Bernard Schriever

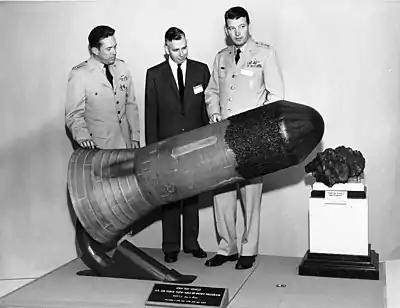
Schriever (right) inspects an experimental missile warhead re-entry vehicle recovered in April 1959 after

On 13 September 1955, President Dwight Eisenhower gave the ICBM program the highest national priority, and Schriever was promoted to major general in December. The number of scientists and engineers working on Atlas rose from 50 in 1955 to 800 in 1956 and 2,000 in 1957. Schriever instituted a system of monthly meetings known as "Black Saturdays". WDD and Ramo-Wooldridge staff would review the project progress, identify problems and assign responsibility for dealing with them. He initially resisted providing cost estimates, but was eventually obliged to do so in November 1956 as project costs rose above the allocated funding. The 1956 budget was $326 million.